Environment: real
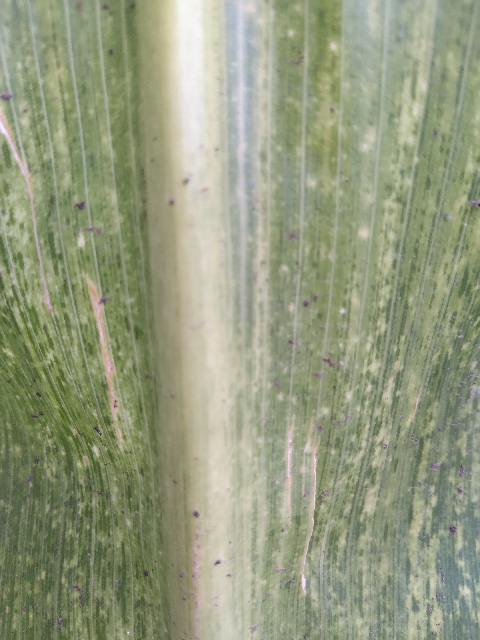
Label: lethal_necrosis